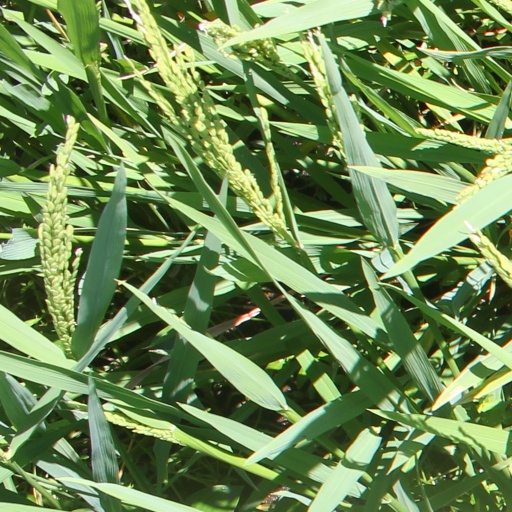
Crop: rice